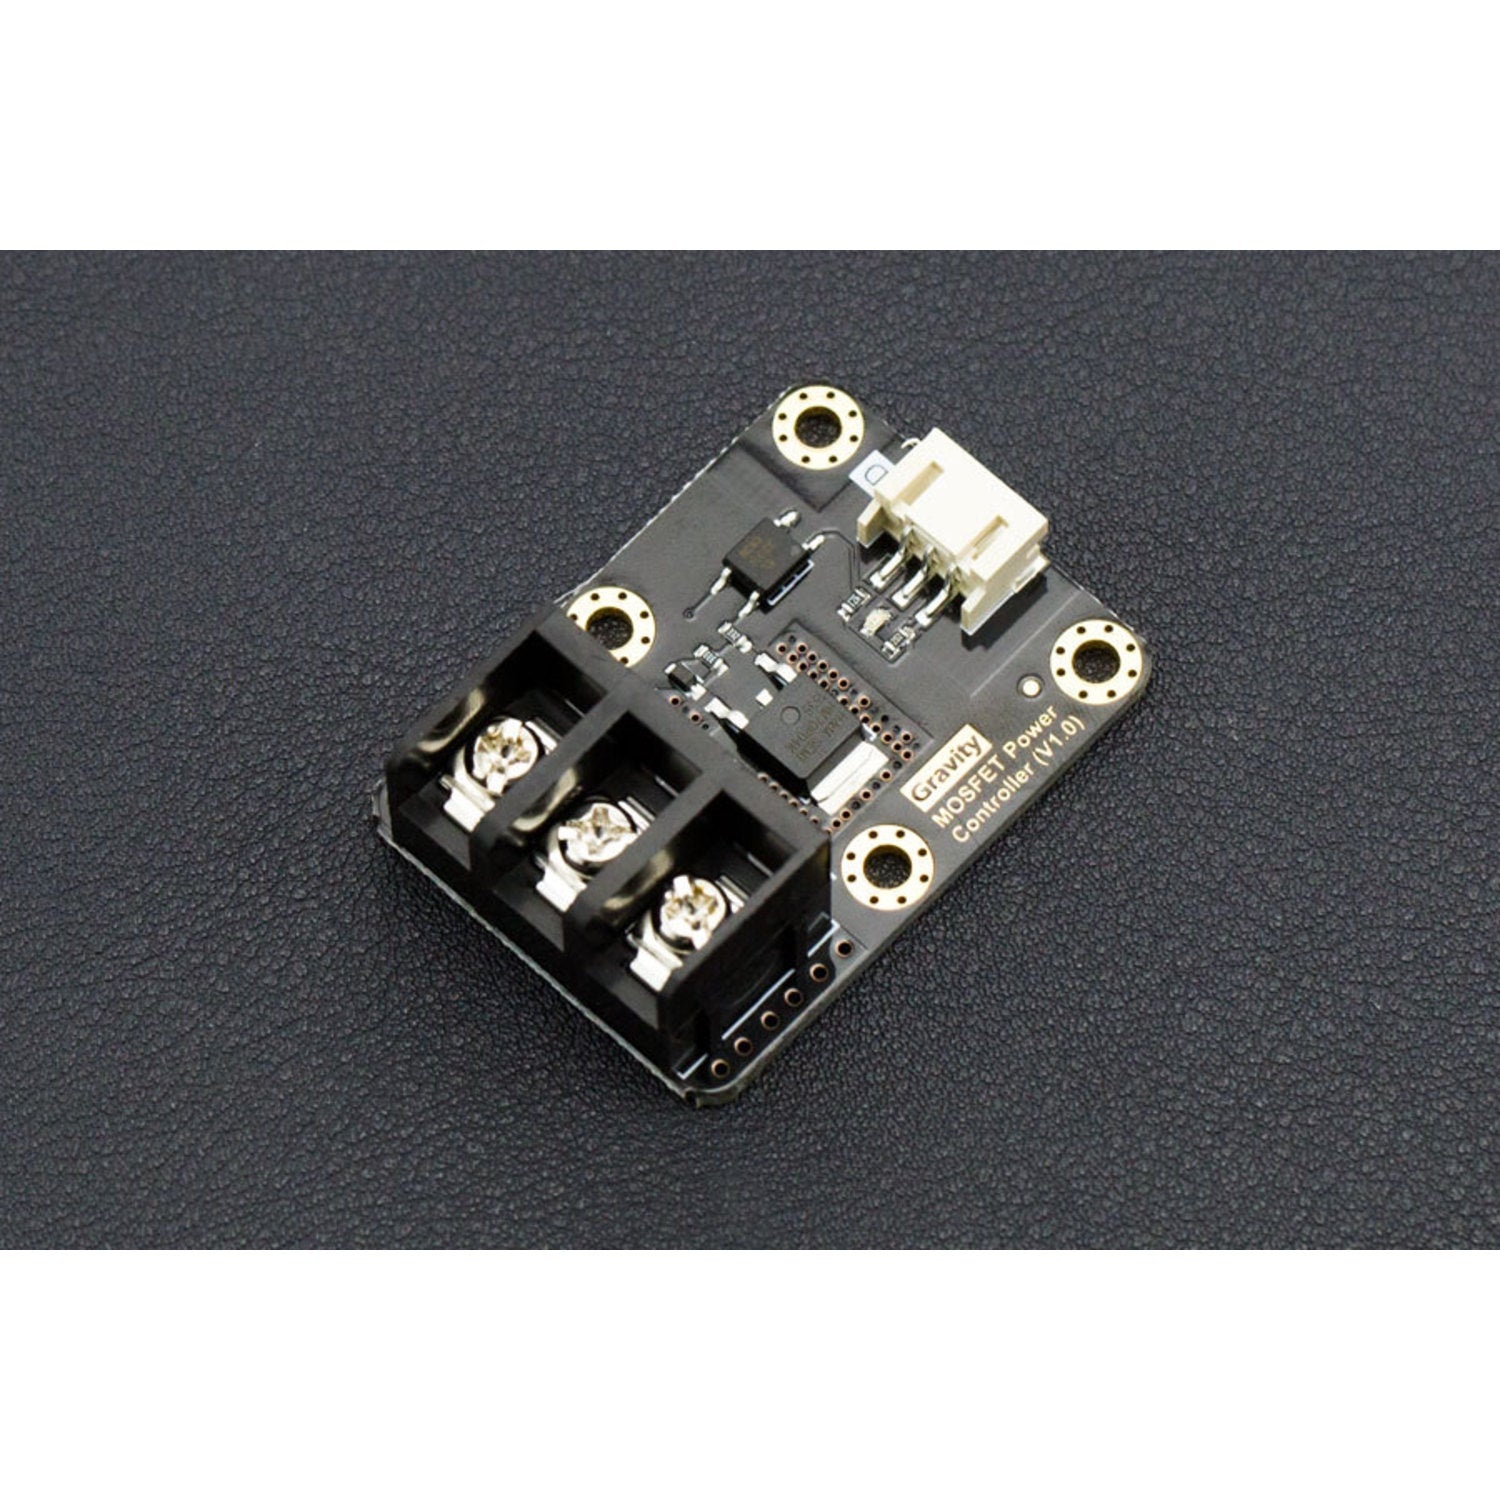
Gravity: MOSFET Power Controller
In most Arduino projects, relays are the first choice to drive some large current device. It requires a certain amount of current to drive the internal coil to pick-up contact. But for some MCU, like Intel Edison, Intel joule, lilypad, Raspberry Pi and other microcontroller with limited amount of current GPIO, it's hard to drive one or more relays simultaneously. The MOSFET power controller is a module which can drive a large current device with limited current GPIO. It works as a MOSFET relay or MOSFET driver. When you give it a digital high-level signal (3.3~10V), MOSFET turns on, vice versa. Compare to the relay module, MOSFET power controller is compatible with Arduino , Raspberry Pi , Lattepanda and other Microcontroller, supports 3.3~10V logic power control. The VIN port supports 5~36V; 0~20A power input, if the current is over 10A, we recommend an external heat sink. And MOSFET supports quick ON-OFF switch, the switching frequency arrives 1KHz. That is a good point for robot control. The MOSFET power controller comes with a standard PH2.0-3P gravity interface. It makes the module compatible with the Arduino IO expansion shield . Plug and play, easy to use. Note: it works with direct current (DC) only! SPECIFICATIONS VIN Operating Voltage: 5V-36V DC VIN Operating Current: 0A-20A (Suggest external heat sink when the current over 10A ) Logic Operating Voltage: 3.3~10V DC Logic Control Signal: 3.3~10V DC Switching Frequency: 0-1KHz Switching Character: T(on)=20us/T(off)=50us Operating Temperature: -55°C-155°C Interface Type: PH2.0-3P Dimension: 44*32 mm/ 1.73*1.26 inches DOCUMENTS Product WIKI More Documents SHIPPING LIST Gravity: MOSFET Power Controller x1 Gravity Digital Sensor Cable x1
Brand: DFRobot
Category: Electronics > Circuit Boards & Components > Circuit Decoders & Encoders